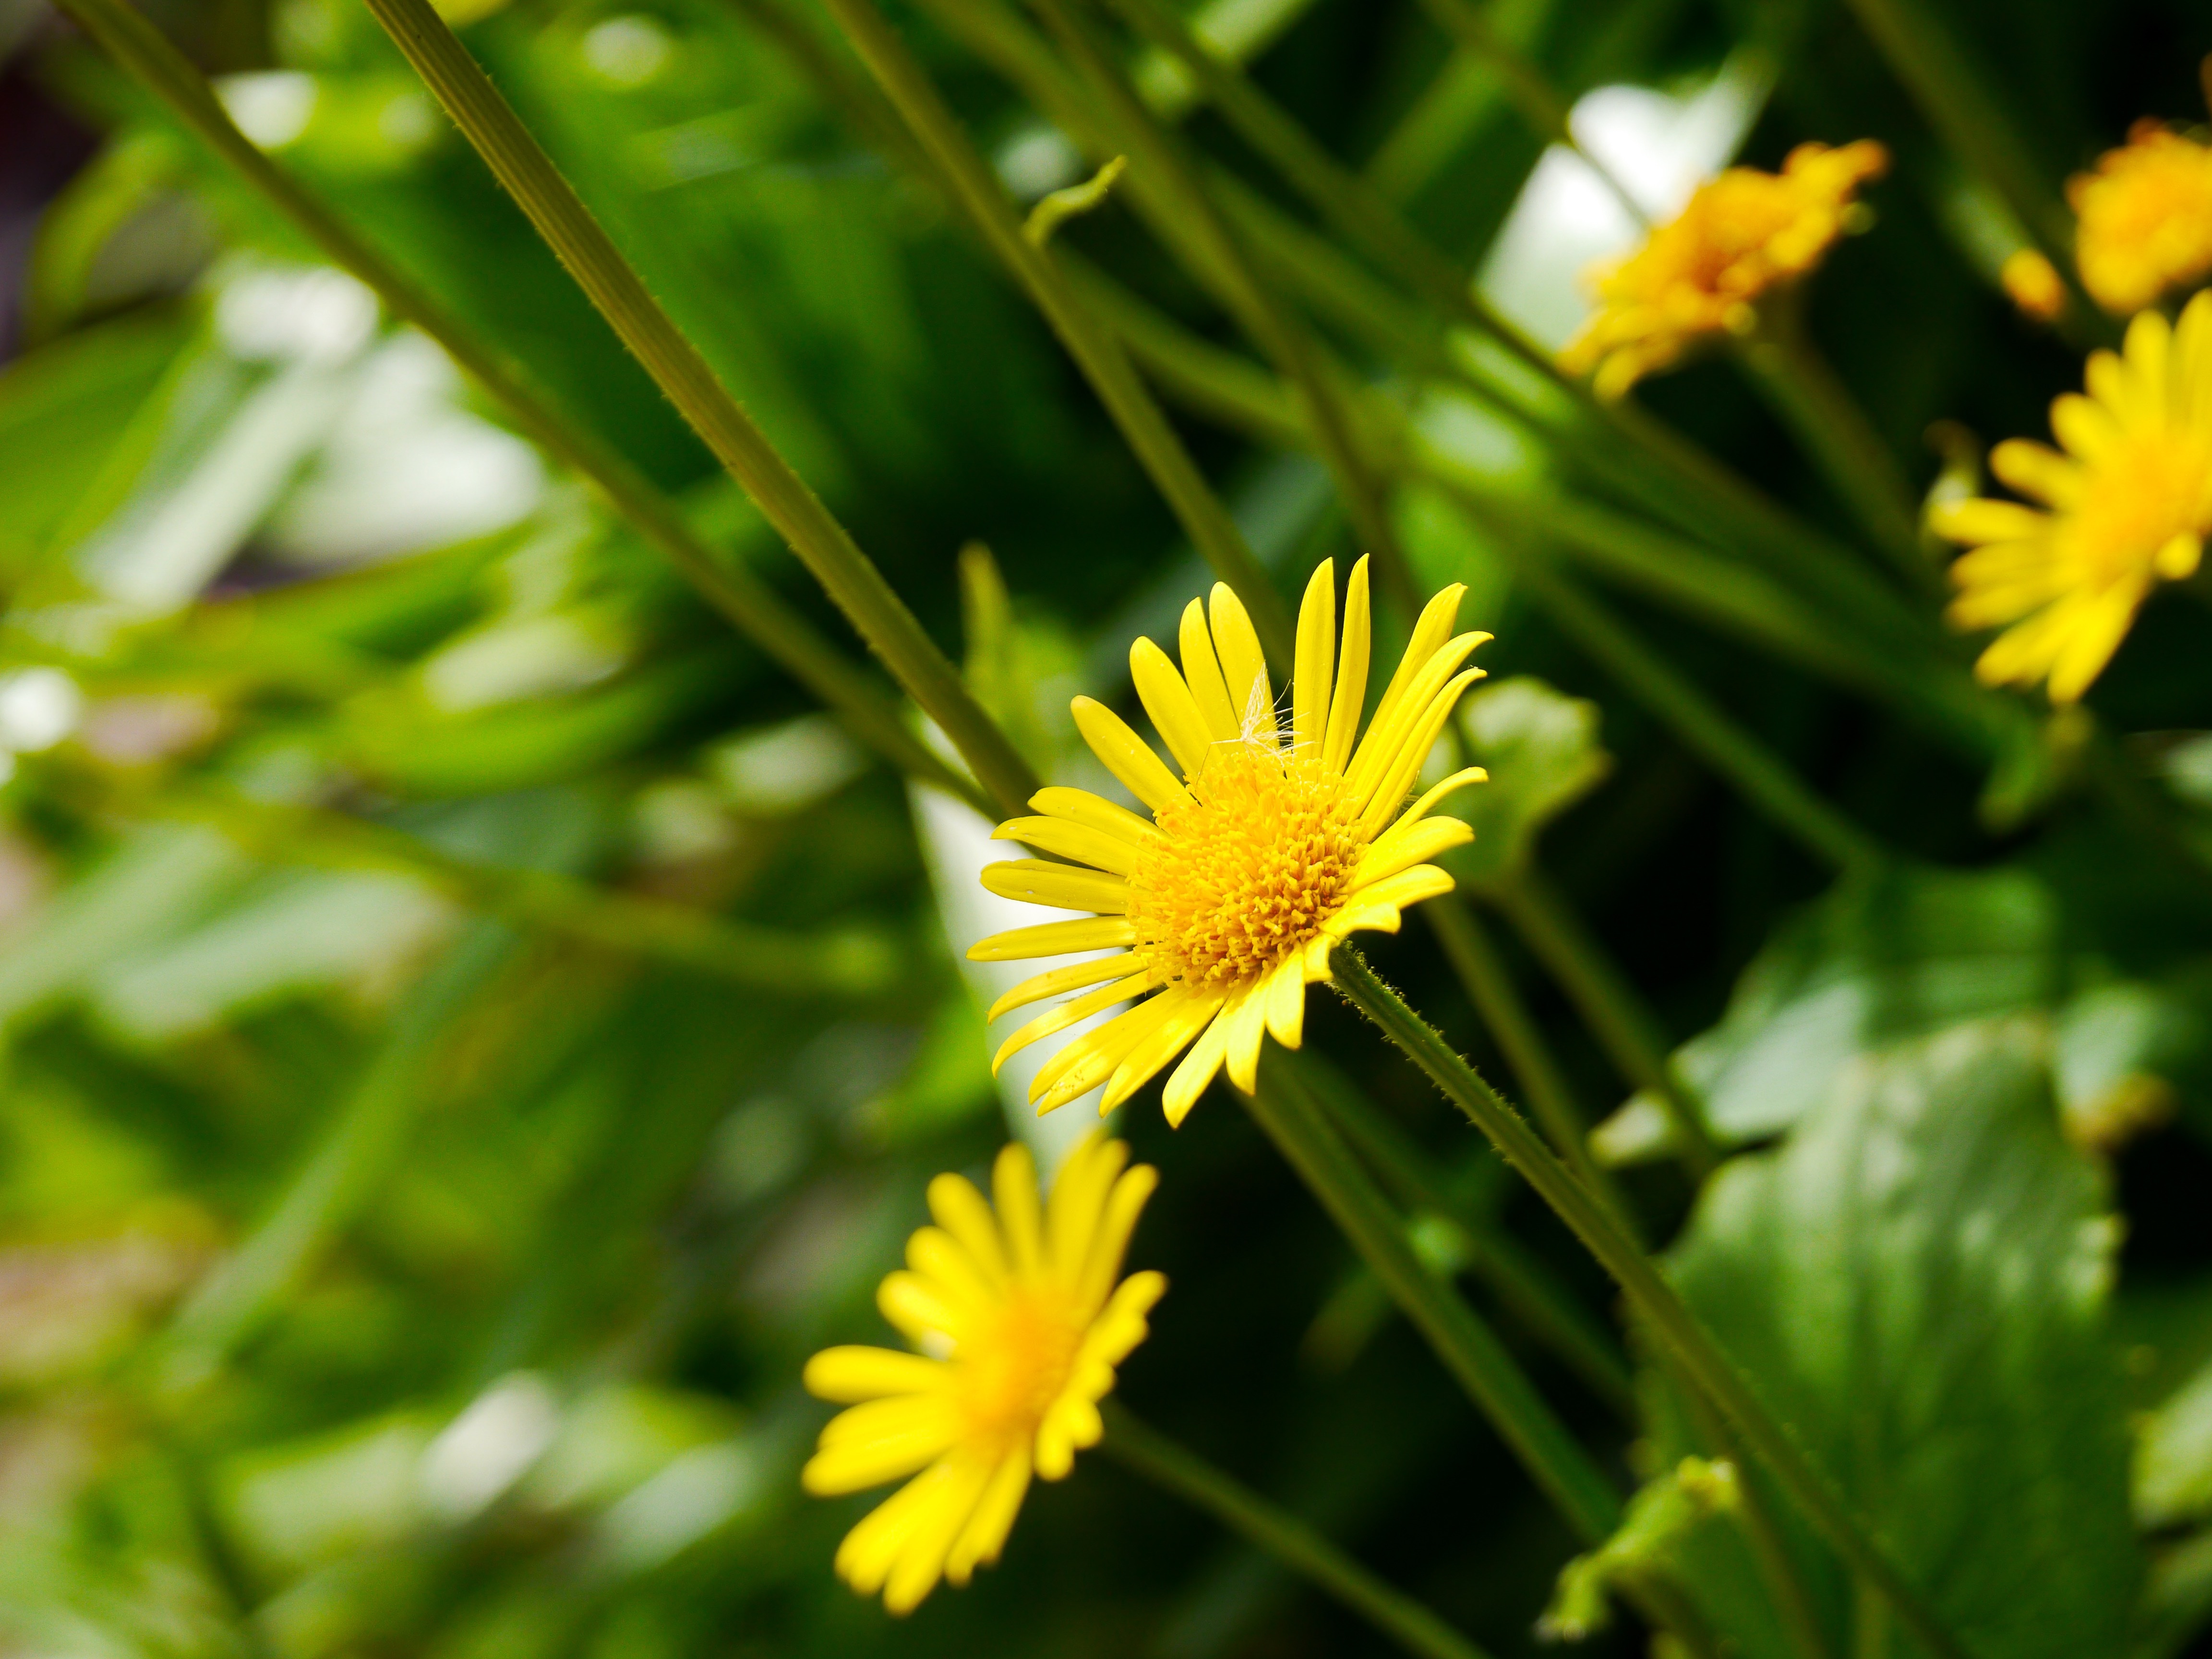
nature, grass, plant, meadow, dandelion, prairie, leaf, flower, bloom, daisy, spring, green, botany, yellow, garden, flora, fauna, wildflower, close up, bright, of course, nectar, macro photography, flowering plant, daisy family, plant stem, land plant, ganswurz yellow